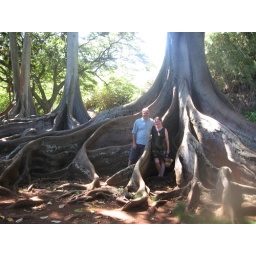
This is the base of the tree used in Jurassic Park